1st Australian Task Force

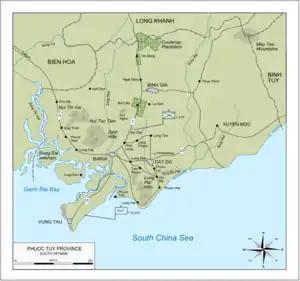
Phuoc Tuy Province, South Vietnam

1 ATF was tasked with dominating its TAOR and conducting operations throughout Phuoc Tuy as required, as well as deploying anywhere in III Corps and neighbouring Bình Thủy in IV Corps on order. Its principal objective was to secure Route 15 for military movement to ensure allied control of the port at Vung Tau, while politically it sought to extend government authority in Phuoc Tuy. The task force would be based in a rubber plantation at Nui Dat, north of Ba Ria, while a logistics and support base would be established in Vũng Tàu with a direct link forward via road. Situated on Route 2, Wilton had selected Nui Dat because its central position offered short lines of communication, it was close but not adjacent to the main population centres, and would allow 1 ATF to disrupt VC activity in the area. Astride a major communist transit and resupply route, it was close to a VC base area yet near enough to Ba Ria to afford security to the provincial capital and facilitate liaison with the local authorities. Australian doctrine emphasised establishing a base and spreading influence outwards to separate the guerrillas from the population. By lodging at Nui Dat they aimed to form a permanent presence between the VC and the inhabitants. 1 ATF would then focus on destroying VC forces in the province, while security of the towns and villages remained a South Vietnamese responsibility.